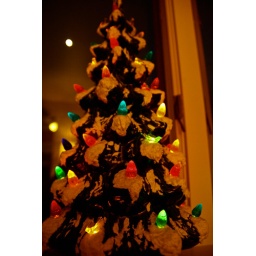
ceramic christmas tree made by my mom, moon in background sky